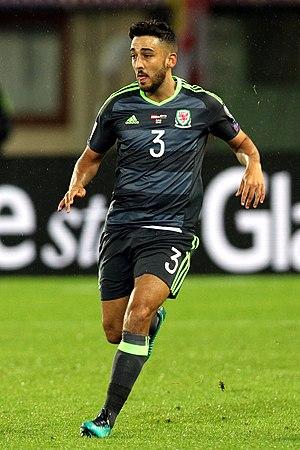
Neil John Taylor, né le 7 février 1989 à St Asaph, est un footballeur international gallois qui évolue au poste de défenseur à Aston Villa.